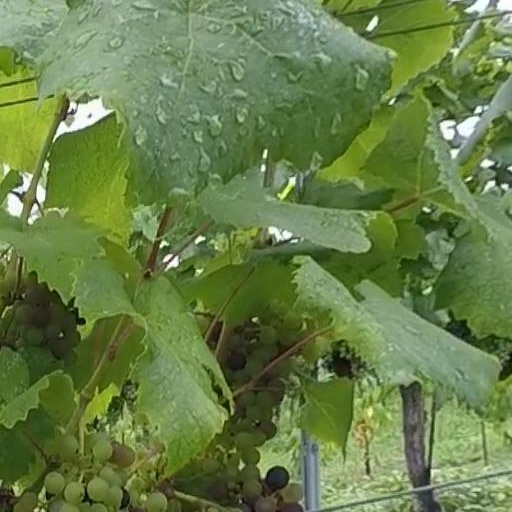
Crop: grape